National Park of American Samoa

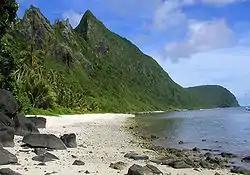
Ofu Beach

Consisting of the two-mile Ofu Beach and Sunuitao Peak, the Ofu unit is the smallest of the three park units (70 acres of land, 400 acres of offshore waters), although most of the visitors who have been there consider it the most attractive.